Tropical cyclones in 2023

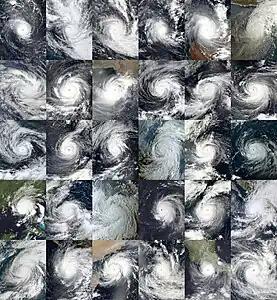
Satellite photos of 30 tropical cyclones worldwide that reached at least Category 3 on the Saffir–Simpson scale throughout 2023, from Freddy in February to Jasper in December. Among them, Mawar (second image in the second row) was the most intense with a minimum central pressure of 900 hPa.

During 2023, tropical cyclones formed in seven major bodies of water, commonly known as tropical cyclone basins. They were named by various weather agencies when they attained maximum sustained winds of . Throughout the year, a total of 115 systems formed, with 79 of them being named. The most intense storm this year was Typhoon Mawar, which had a minimum pressure of . The deadliest tropical cyclone of the year was Storm Daniel, which killed at least 5,591 people in Libya, Greece, Turkey, and Bulgaria. Meanwhile, the costliest tropical cyclone was Typhoon Doksuri which caused at least $28.4 billion (USD) worth of damage in China, the Philippines and Taiwan, becoming the costliest on record outside the Atlantic Ocean basin. Among this year's systems, thirty became major tropical cyclones, of which nine intensified into Category 5 tropical cyclones on the Saffir–Simpson scale (SSHWS), the most since 2018. The accumulated cyclone energy (ACE) index for the 2023 (seven basins combined), as calculated by Colorado State University (CSU) was 857.4 units, which was above the 1991–2020 mean of 770.2 units.